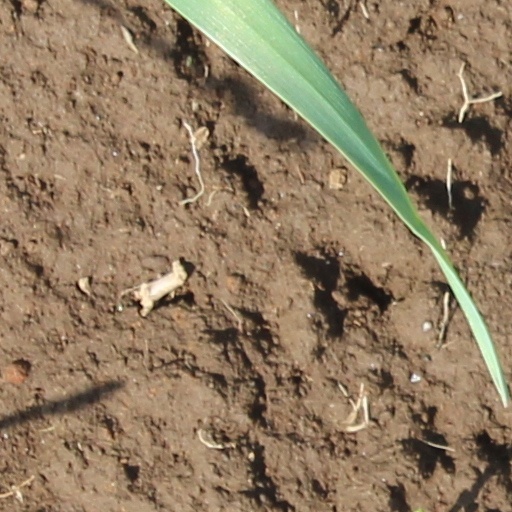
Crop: wheat